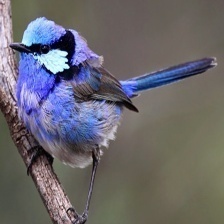
Species: SPLENDID WREN
Scientific name: MALURUS SPLENDENS